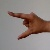
The image shows a hand gesture representing the letter 'Z' in Indian Sign Language.